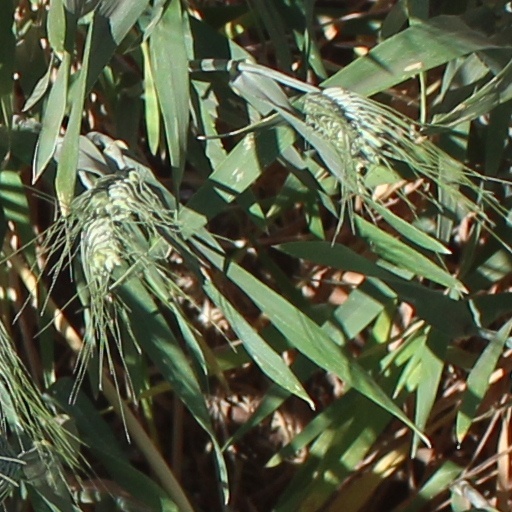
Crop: wheat